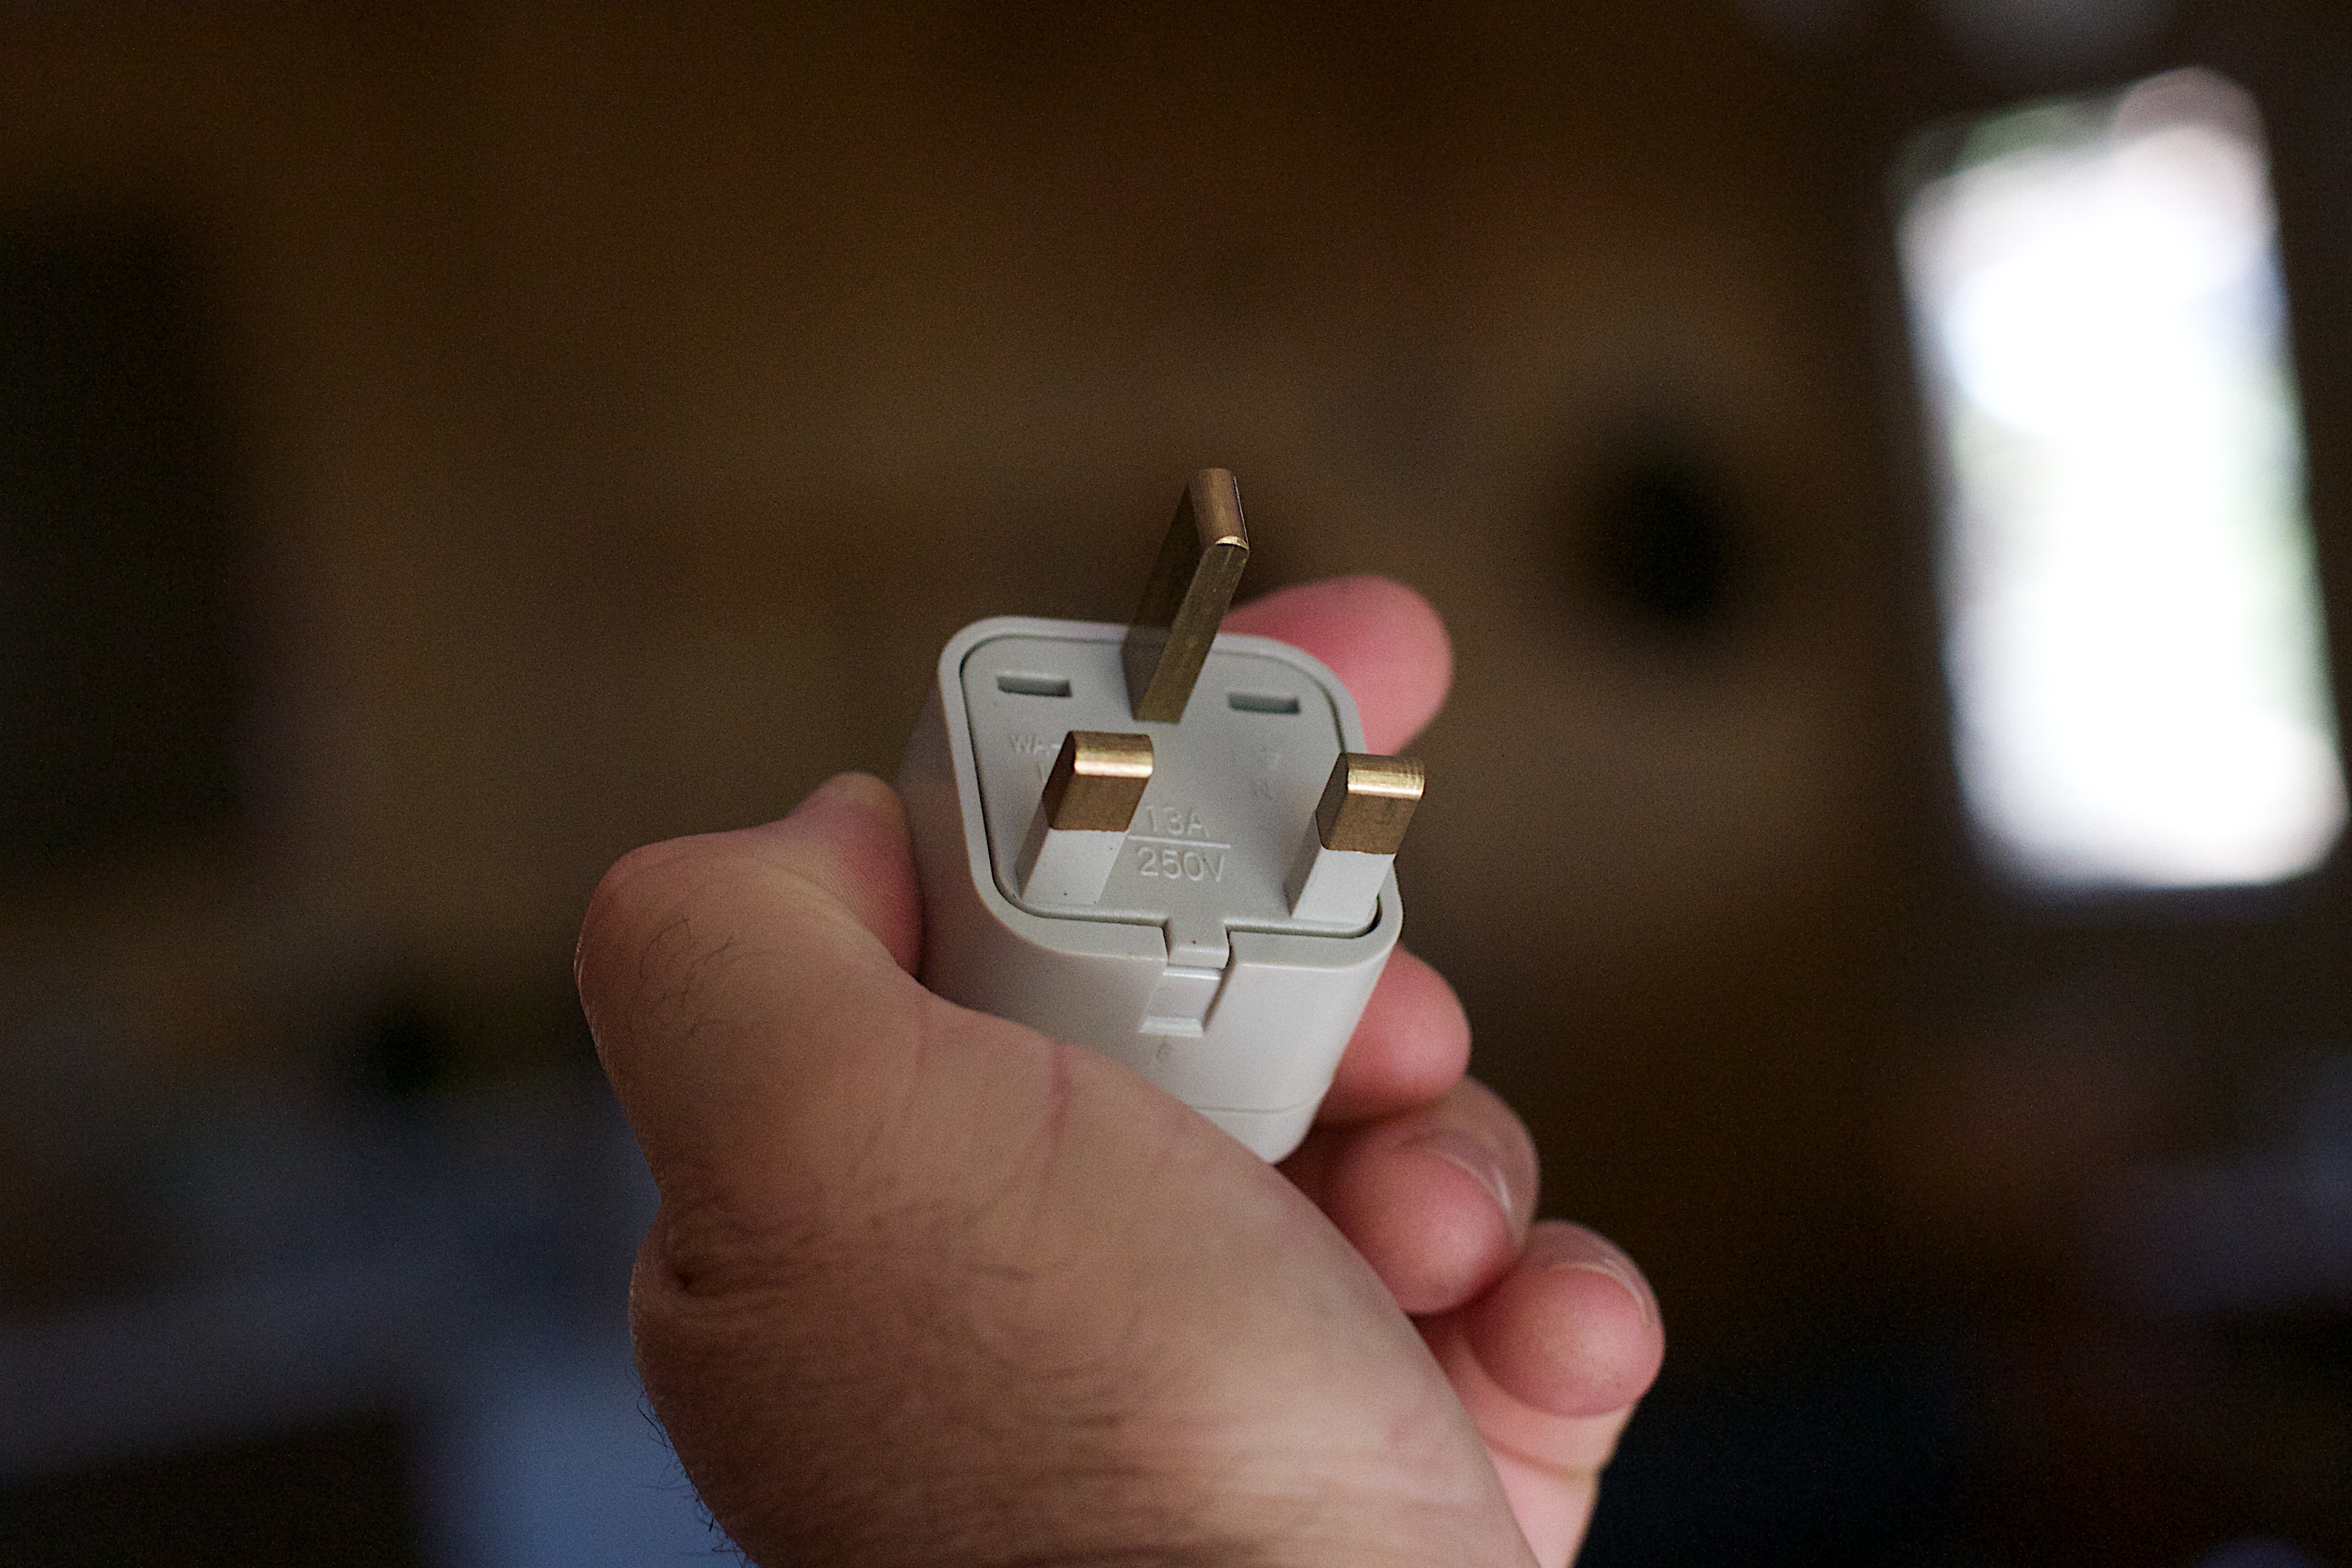
hand, technology, finger, lighting, close up, electronics, screenshot